Emily Elbert

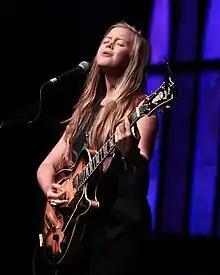
Emily Elbert in Plymouth, Massachusetts (Denise Maccaferri photography)

Elbert was a member of Esperanza Spalding's experimental jazz and theater project from 2015 to 2016. The band toured internationally and recorded "Emily's D+Evolution". In 2019, she joined the band of songwriter Jenny Lewis. In 2022 she joined Jacob Collier's band, undertaking a world tour. Elbert has also worked with Lorde, Sara Bareilles, Mike Gordon of Phish, Dweezil Zappa, and Bruno Major, and is currently in the touring band of Leon Bridges.